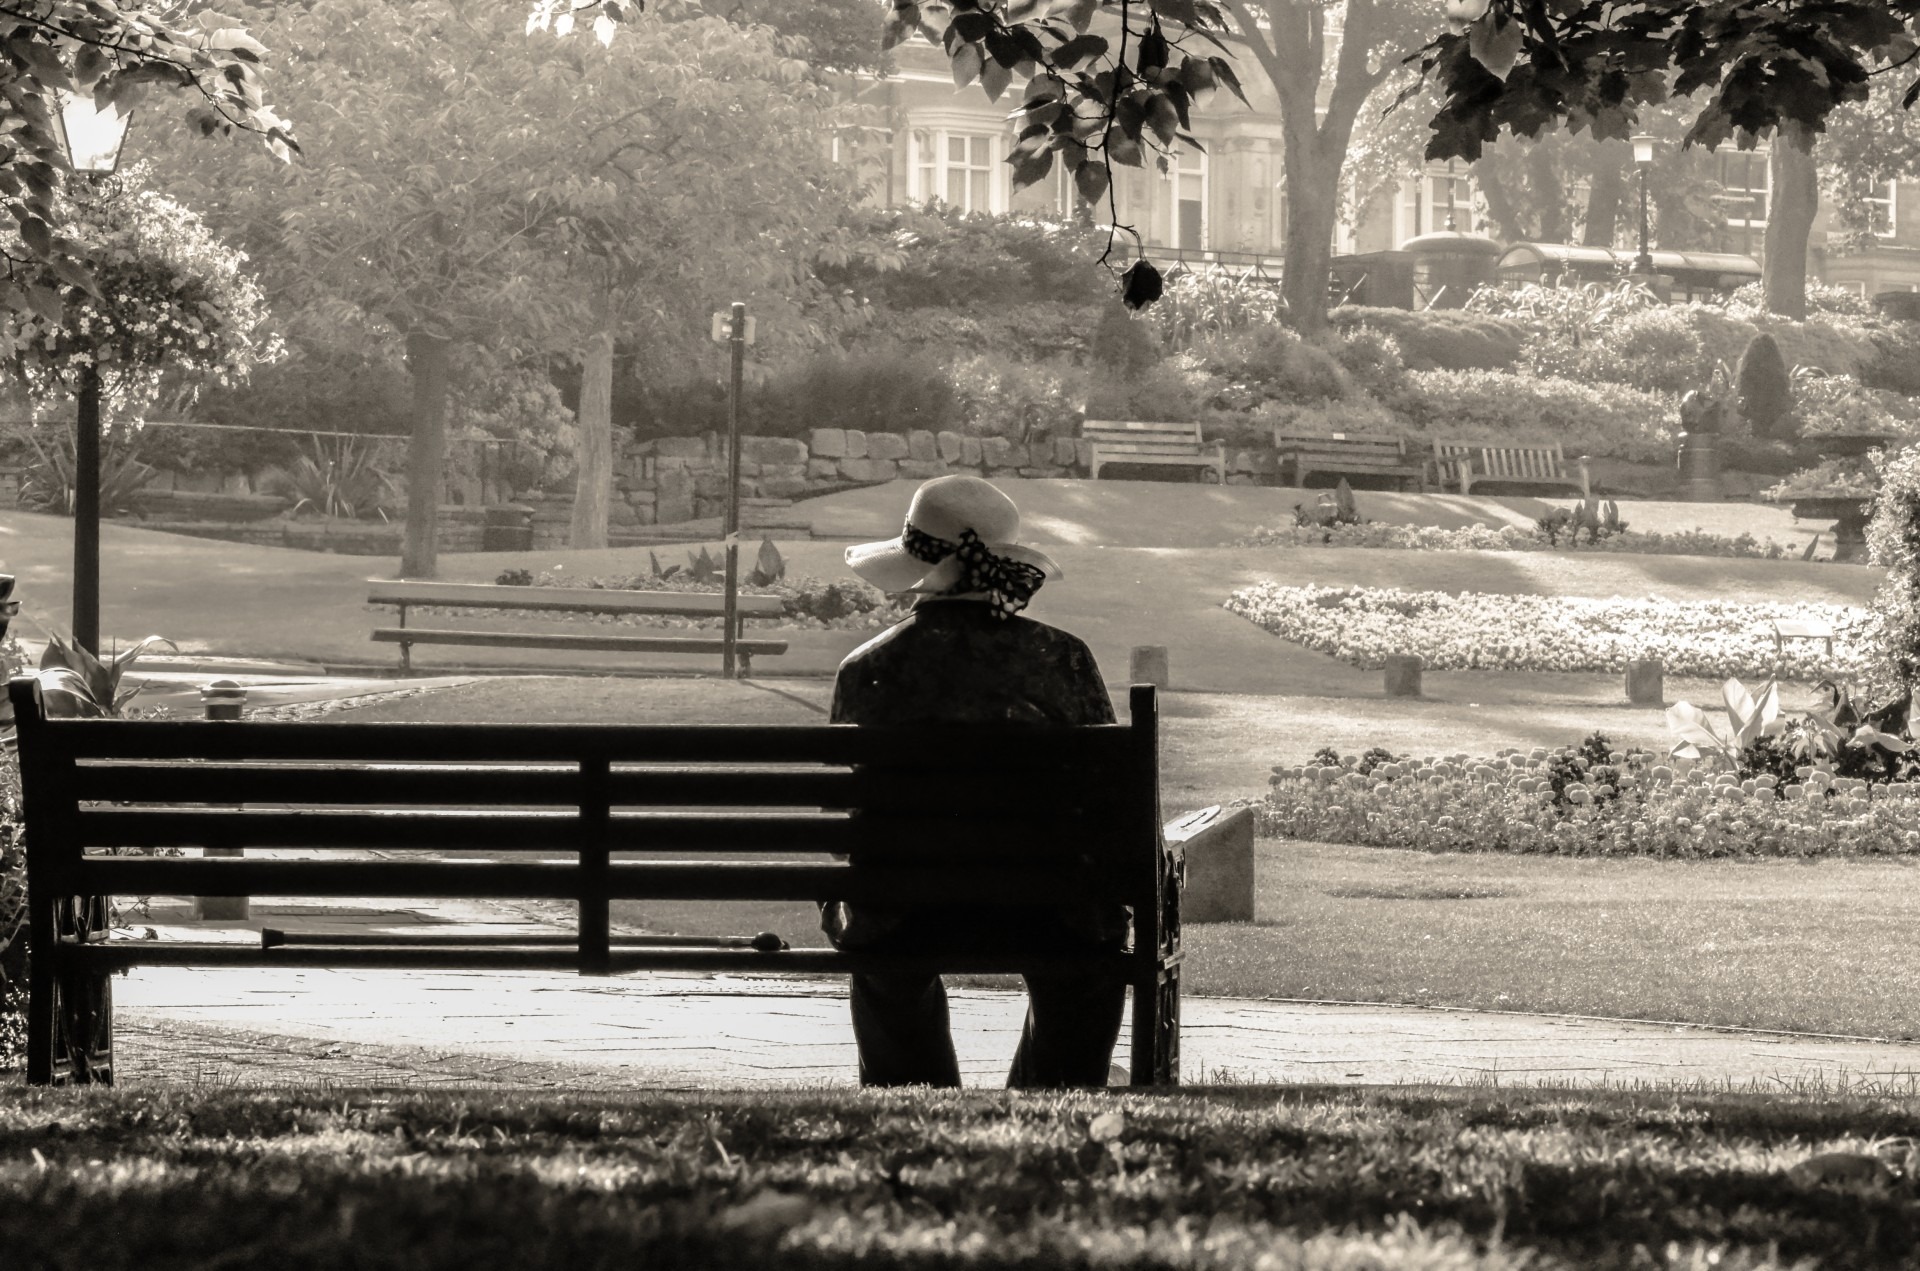
tree, snow, winter, black and white, people, white, bench, old, alone, park, weather, abandoned, hat, black, monochrome, lady, season, sit, sad, women, photograph, mood, destiny, monochrome photography